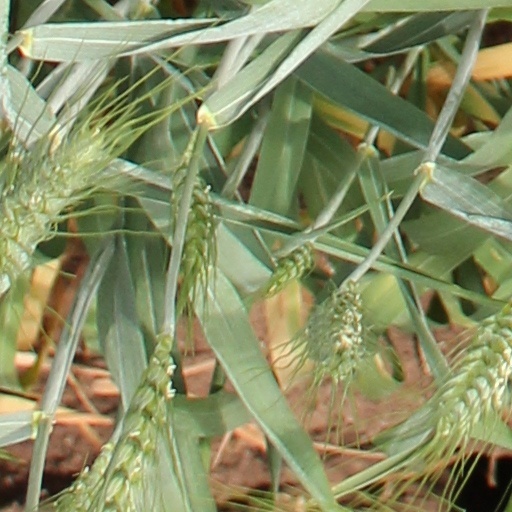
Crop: wheat